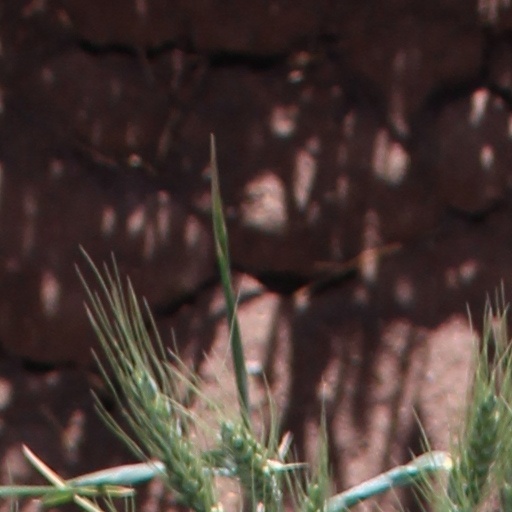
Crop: wheat